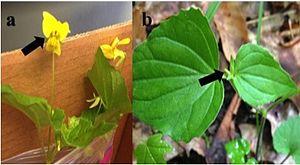
La plasticité phénotypique des plantes se produit pendant la durée de vie de ces organismes, et leur permet ainsi, grâce à des facteurs génétiques et épigénétiques, d’obtenir un phénotype adapté à différents environnements.